List of moths of the Maldives

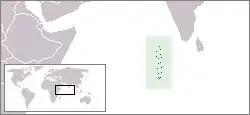
Location of the Maldives

Moths of the Maldives represent about 83 known moth species. The moths (mostly nocturnal) and butterflies (mostly diurnal) together make up the taxonomic order Lepidoptera.